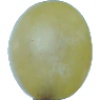
Label: Grape White 1